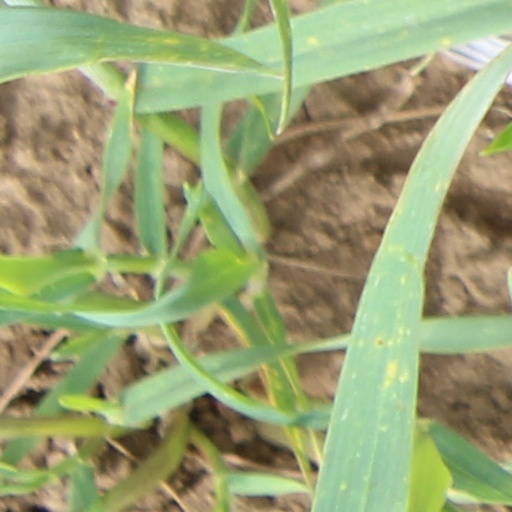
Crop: wheat